Rick Rhoden

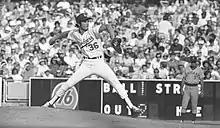
Rhoden pitching for the Dodgers in a 1976 game

Rhoden appeared in 413 major league games and was mostly a starting pitcher (380 games started). However, on April 17, 1983, he picked up his one and only major league save. Rhoden pitched the final 3 innings of a Pirates 7-0 victory over the Cubs, allowing 1 hit and no runs. He saved the game for starting pitcher John Candelaria.